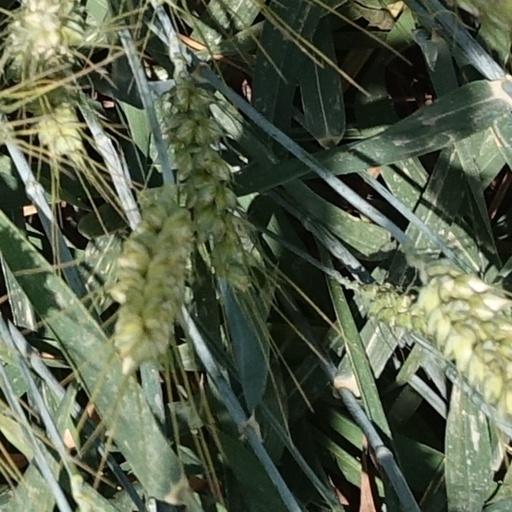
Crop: wheat